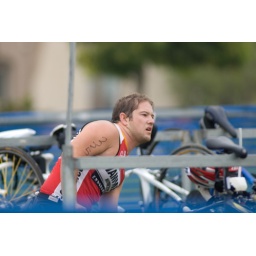
there's a rock in my shoe